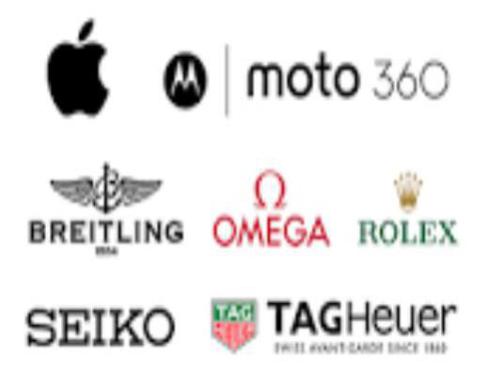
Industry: Clothes